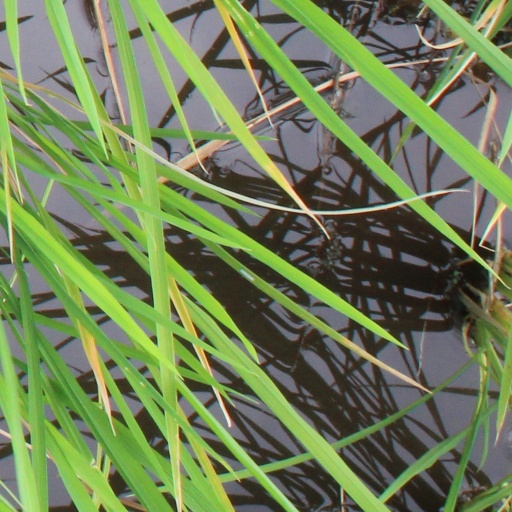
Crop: rice